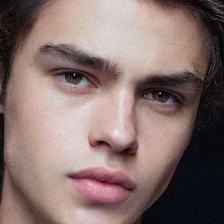
Label: faces